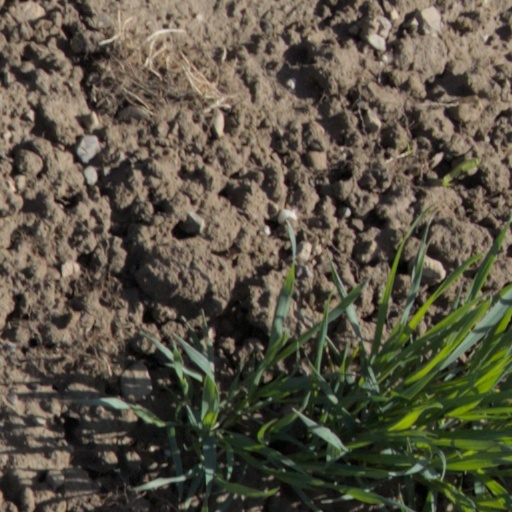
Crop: wheat